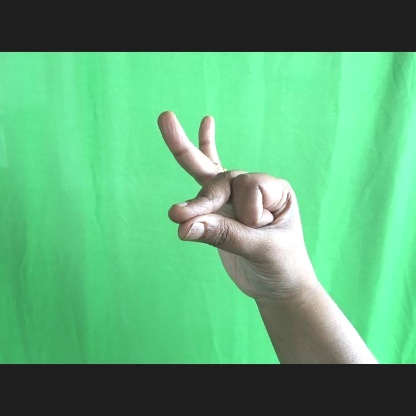
Mudra: Bramaram